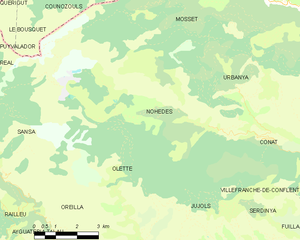
Carte des communes françaises
Nohèdes, Noedes en catalan, est une commune française située dans le département des Pyrénées-Orientales en région Occitanie.